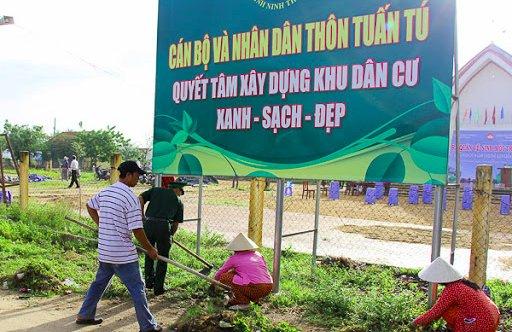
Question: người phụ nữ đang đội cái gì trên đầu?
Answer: đội nón lá